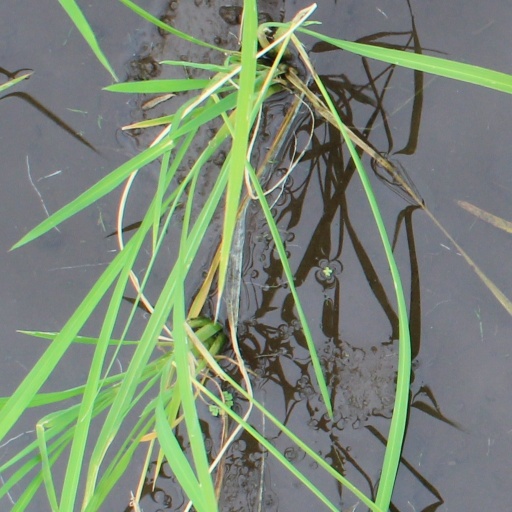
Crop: rice